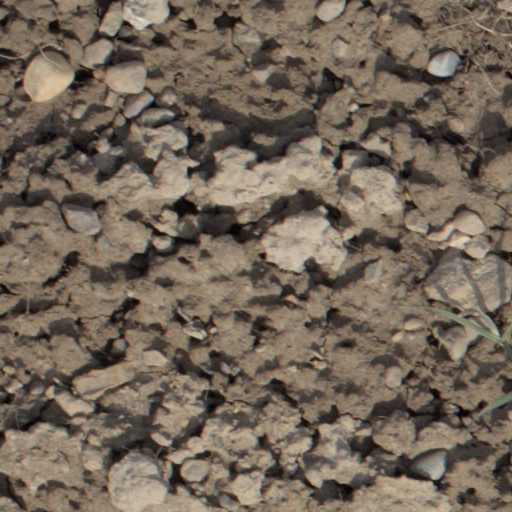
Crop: wheat